Amasra

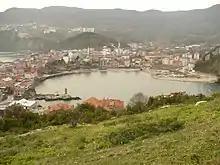

The town today is much appreciated for its beaches and natural setting, which has made tourism the most important activity for its inhabitants. Amasra has two islands: the bigger one is called Büyük ada ('Great Island'), the smaller one Tavşan adası ('Rabbit Island'). It was annexed by the Ottoman Empire after the Siege of Amasra.